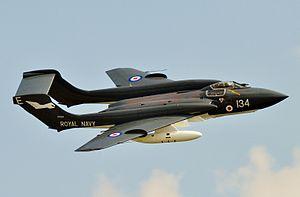
de Havilland Aircraft Company est un constructeur aéronautique britannique fondé en 1920 par Geoffrey de Havilland.